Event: Nepal Earthquake
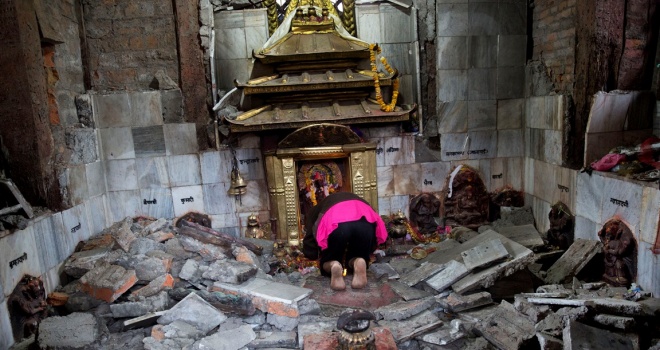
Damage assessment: damage